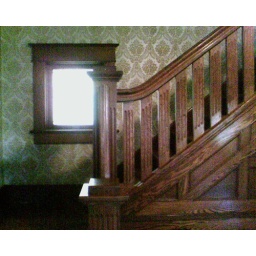
kirsten's house has 1000s of settings for 365s! the window is stained. glass but this sux in low light.